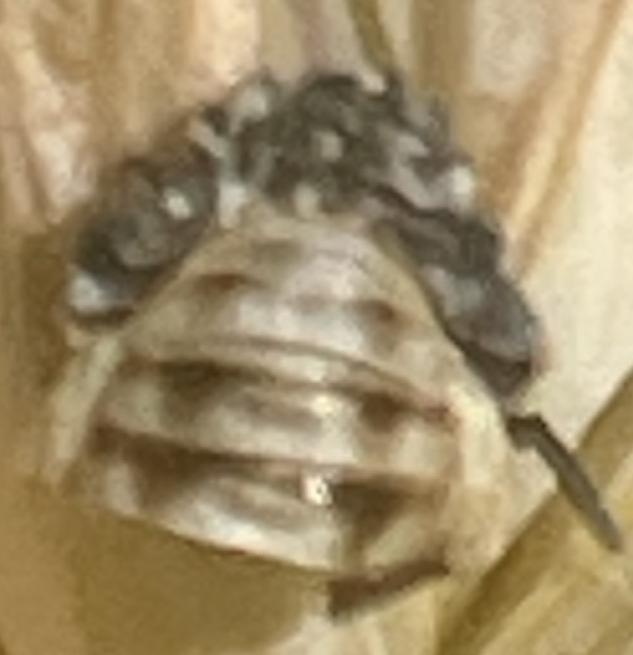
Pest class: predators